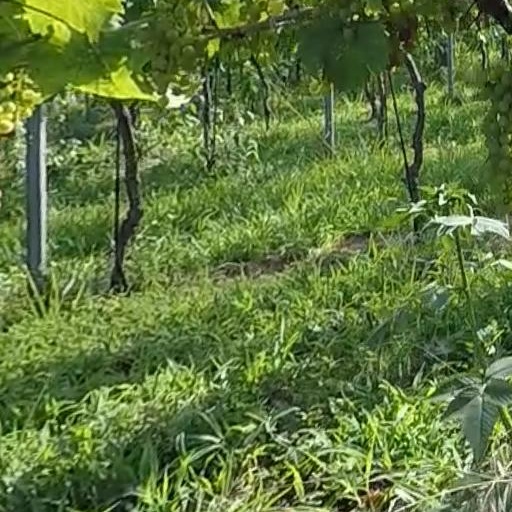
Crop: grape